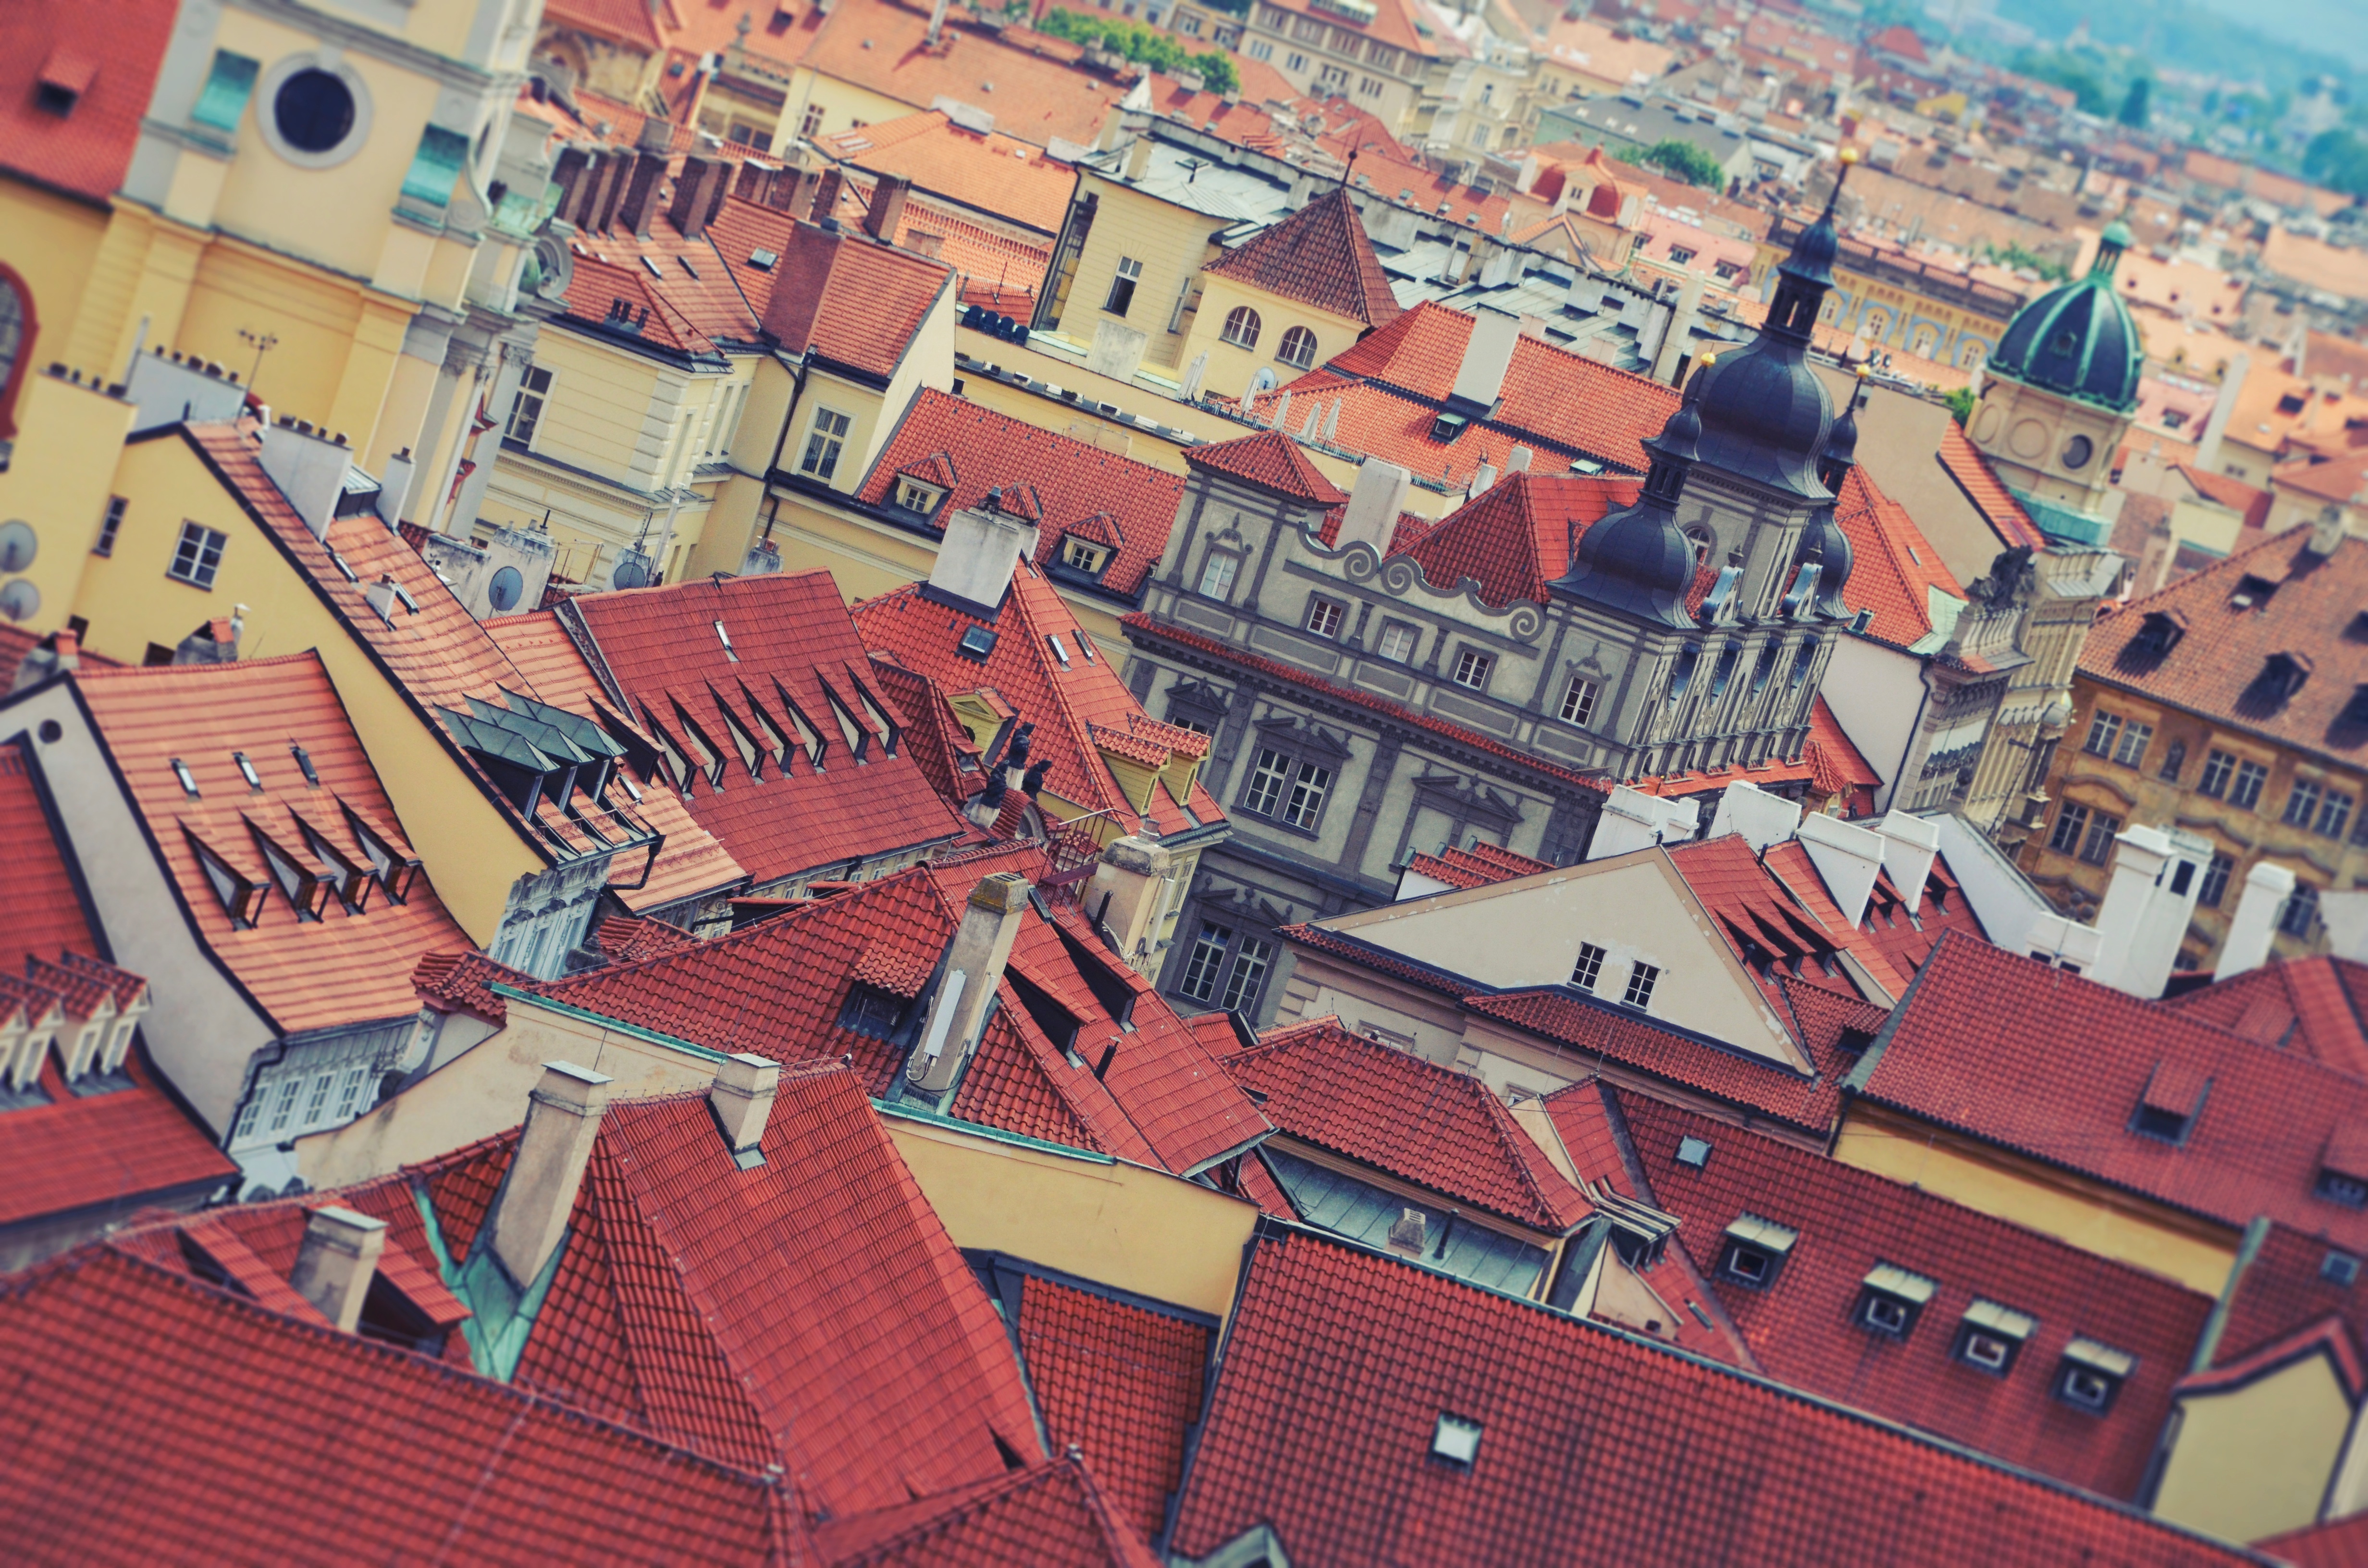
town, cityscape, color, art, aerial photography, urban area